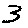
Label: 3